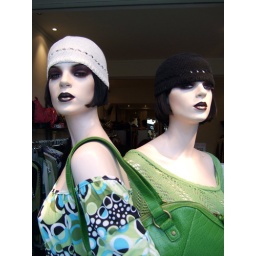
Some clothes shops now allow women to buy clothes in a colour other than black, white or pink.